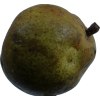
Label: pear